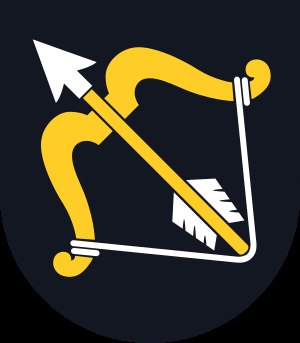
Norra Savolax
Landskabsvåben for Norra Savolax.
Norra Savolax er et landskab og en sekundærkommune i det sydøstlige Finland.